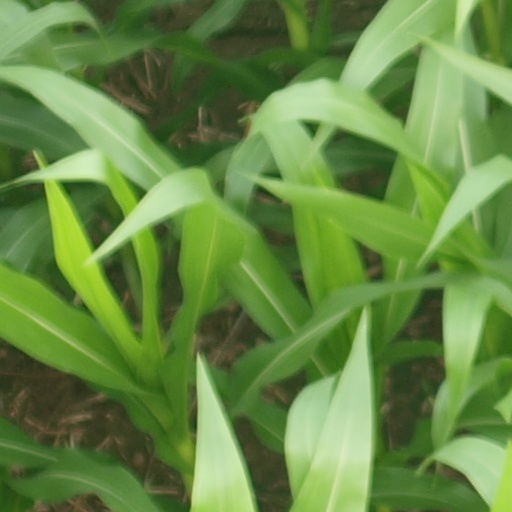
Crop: maize; corn